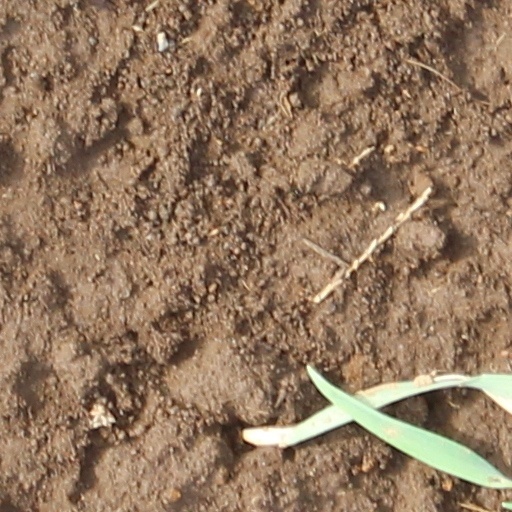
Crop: wheat